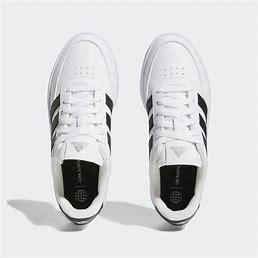
Brand: Adidas
Model: Breaknet